Street of Temptation

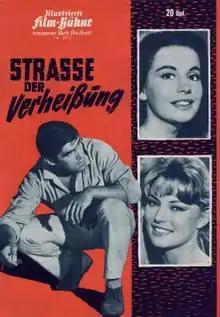

Street of Temptation is a 1962 West German drama film directed by Imo Moszkowicz and starring Mario Adorf, Karin Baal and Johanna von Koczian.